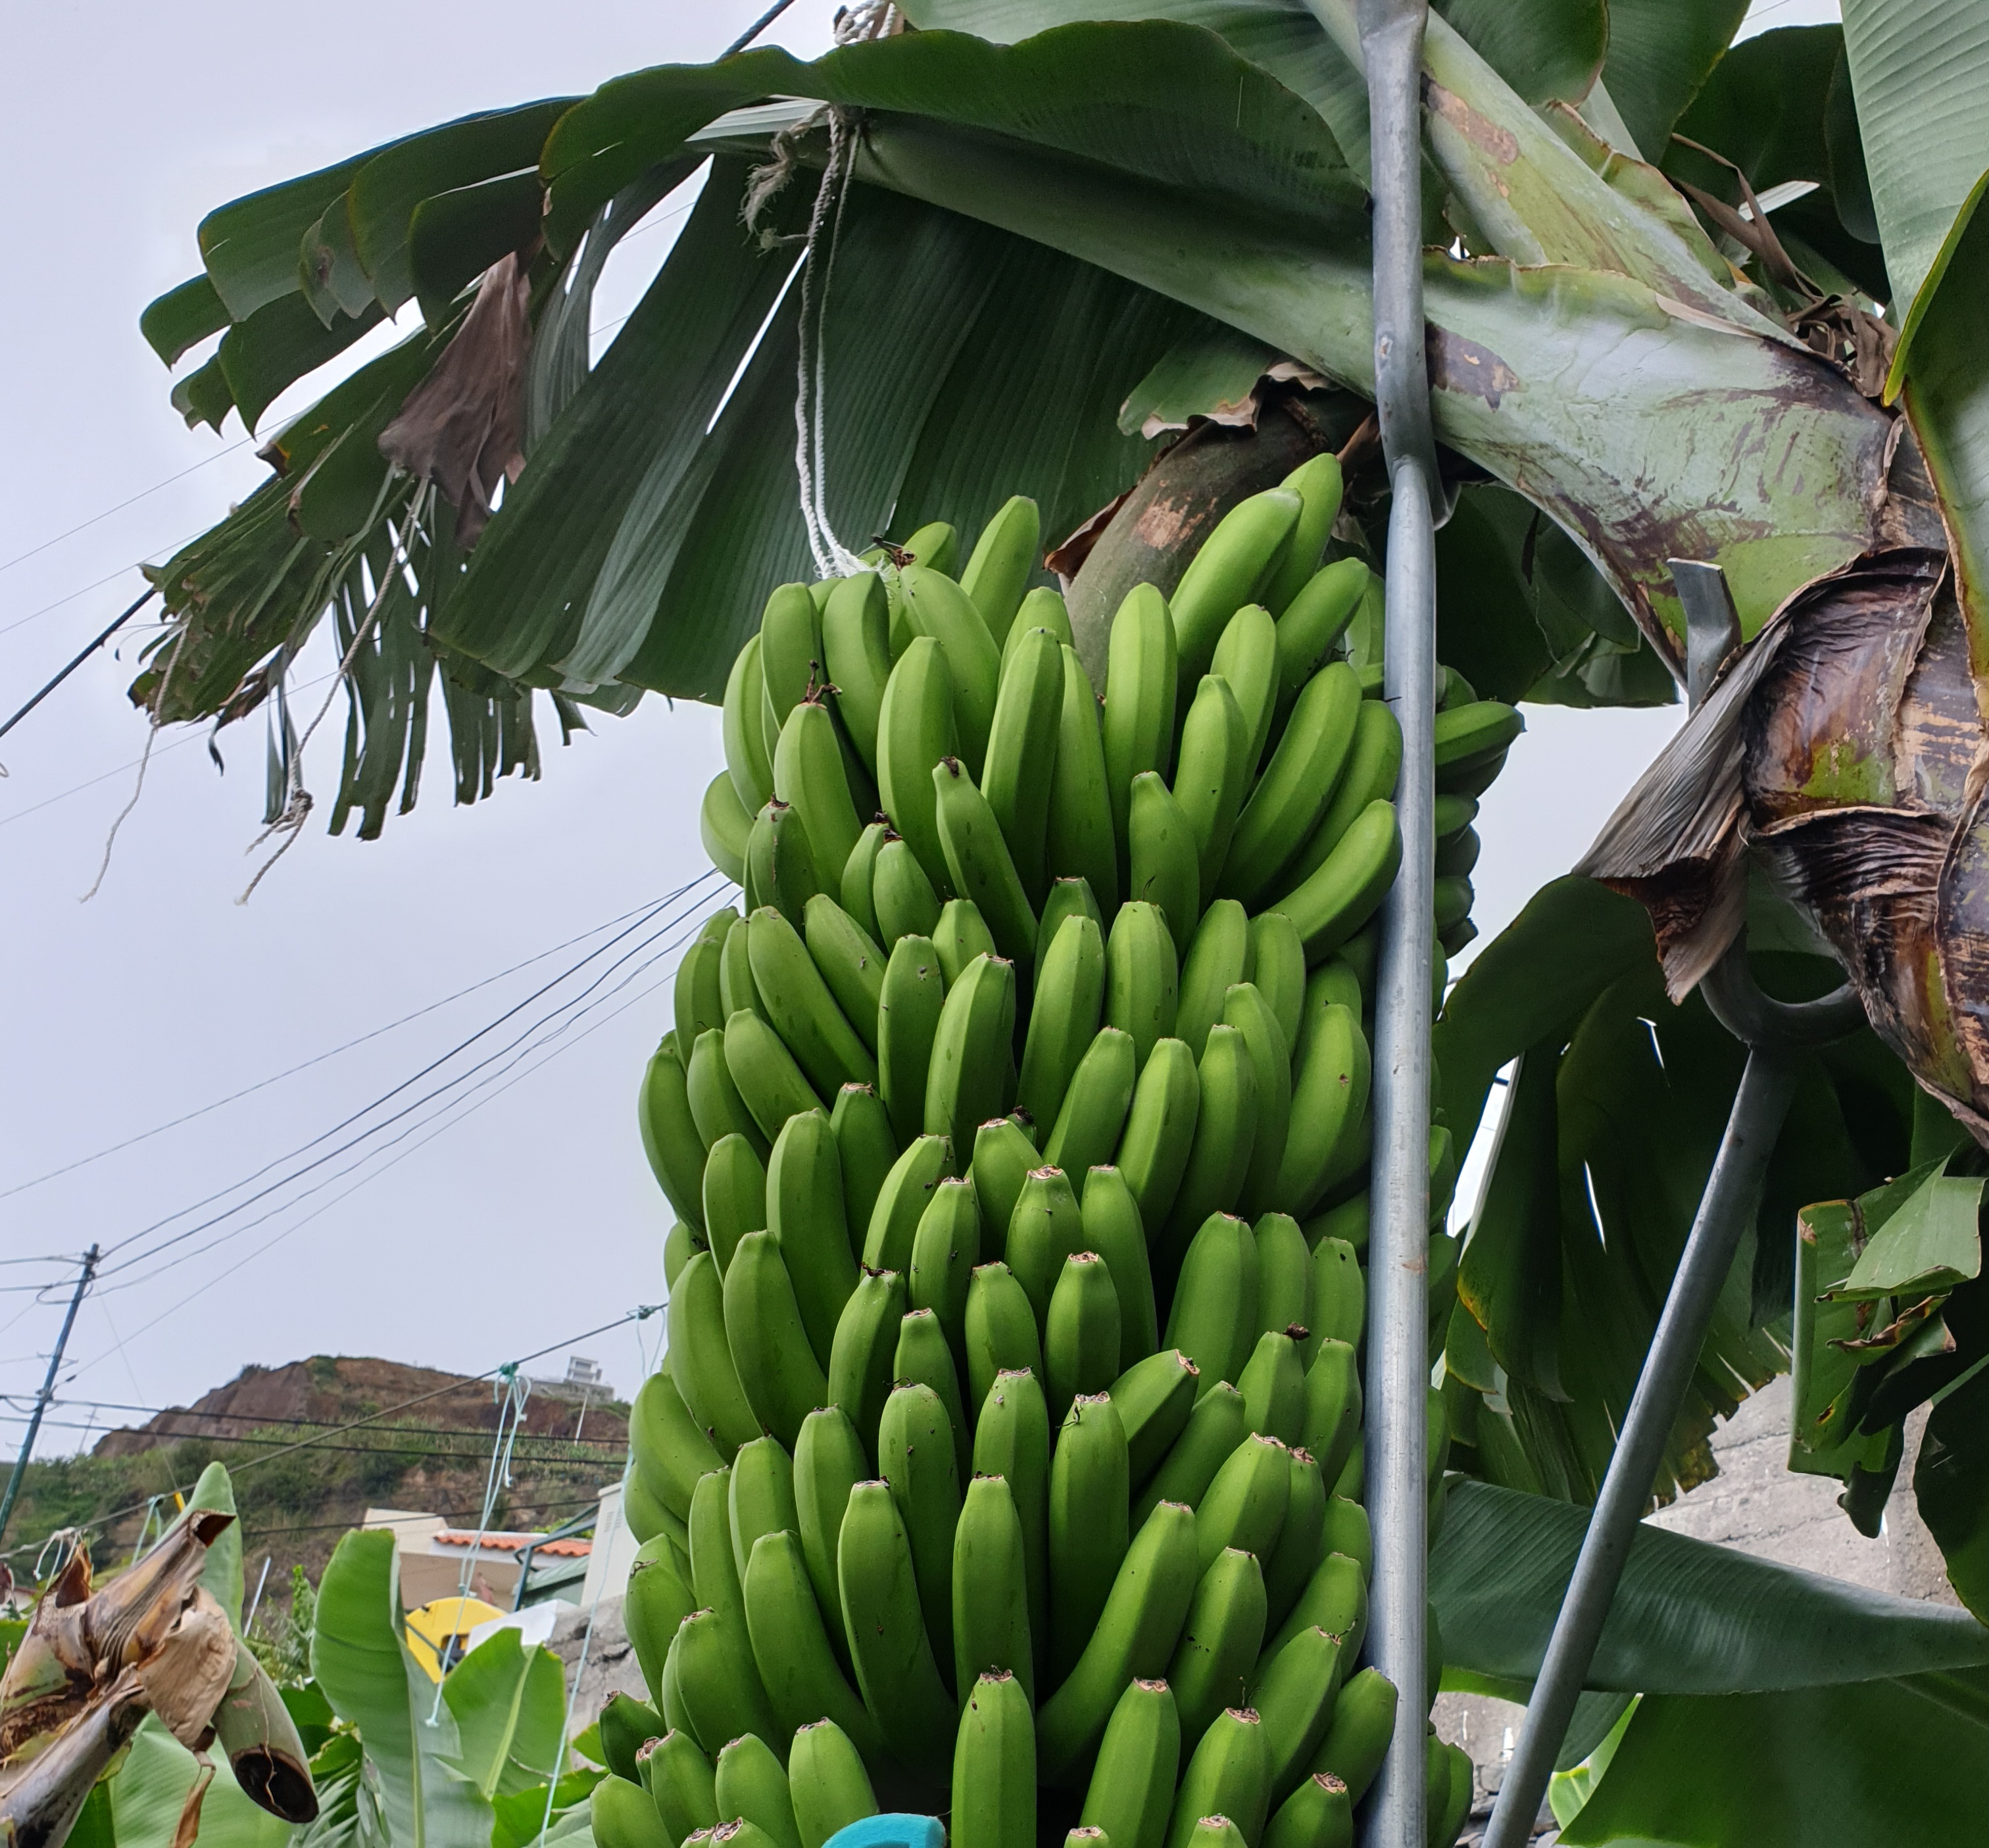
Label: Cut